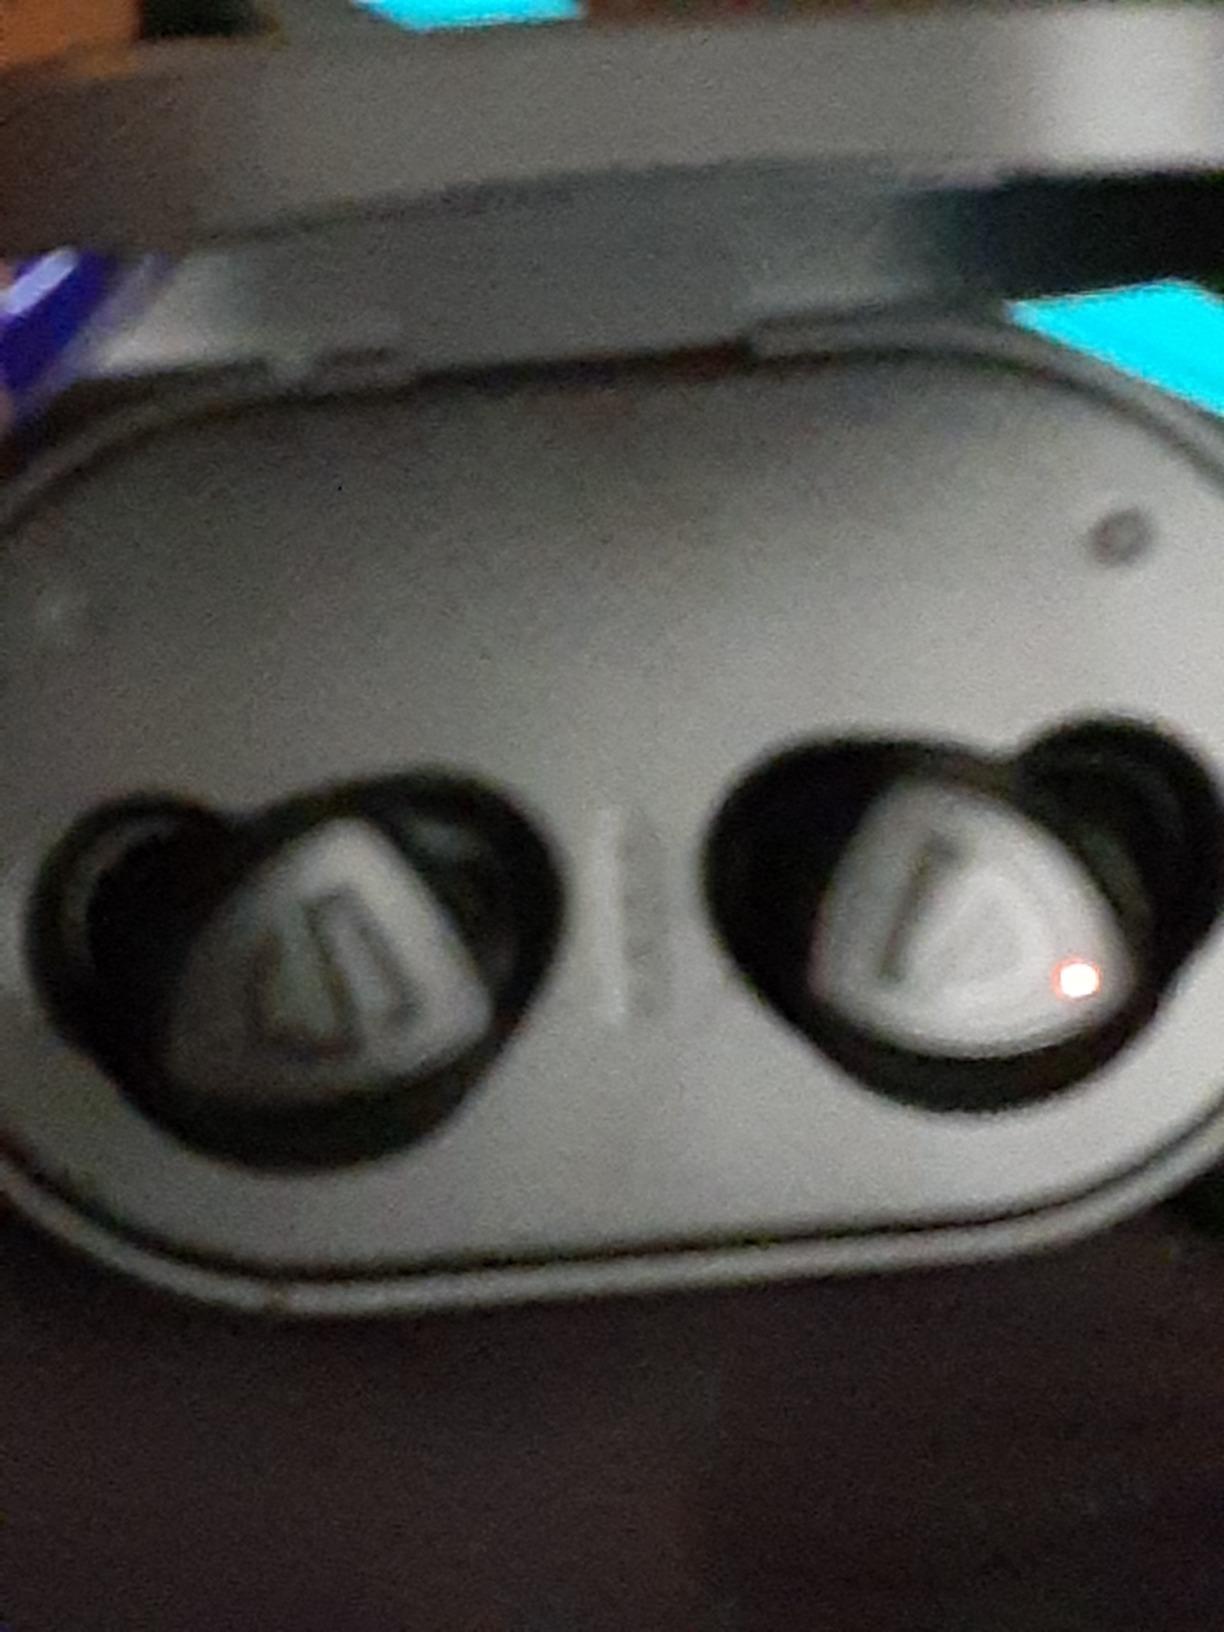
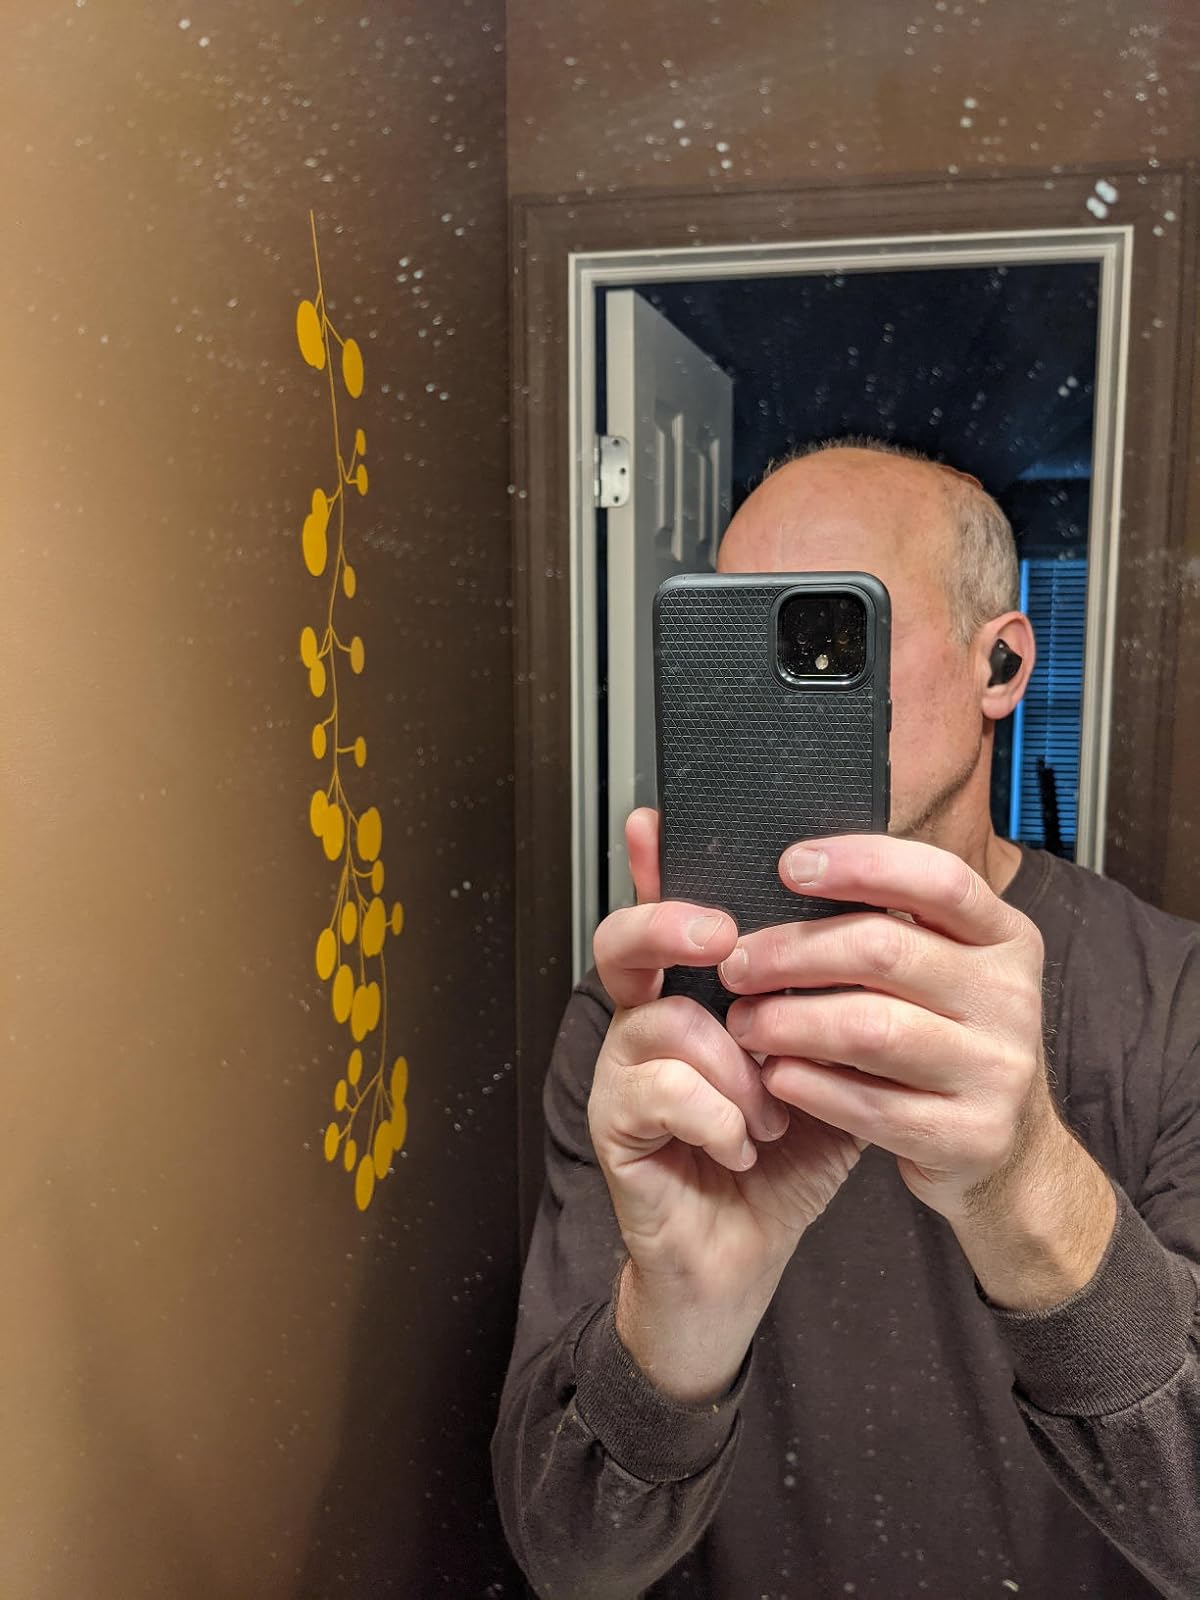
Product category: earbuds
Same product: yes